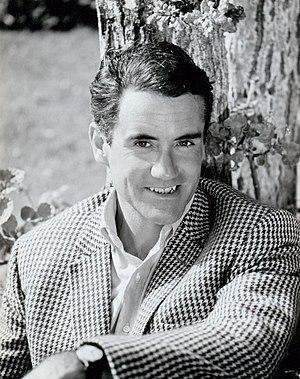
Ian Bannen, de son vrai nom Ian Edmund Bannen, est un acteur britannique né le 11 juin 1928 à Airdrie, dans le North Lanarkshire, en Écosse, au, et mort le 3 novembre 1999 des suites d'un accident de voiture dans les environs du Loch Ness, près de Knockies Straight, en Écosse, au.